Pinchinthorpe railway station

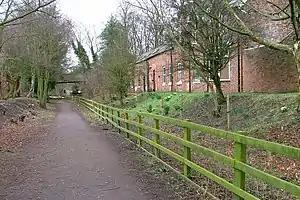
Former Pinchinthorpe railway station (used 1877–1951)

Pinchinthorpe railway station was a railway station on the Middlesbrough and Guisborough Railway (M&GR). It was opened on 25 February 1854 and closed in 1951, thirteen years before the rest of the Nunthorpe–Guisborough branch. It served the village of Pinchinthorpe in North Yorkshire, England, a few miles west of Guisborough railway station.